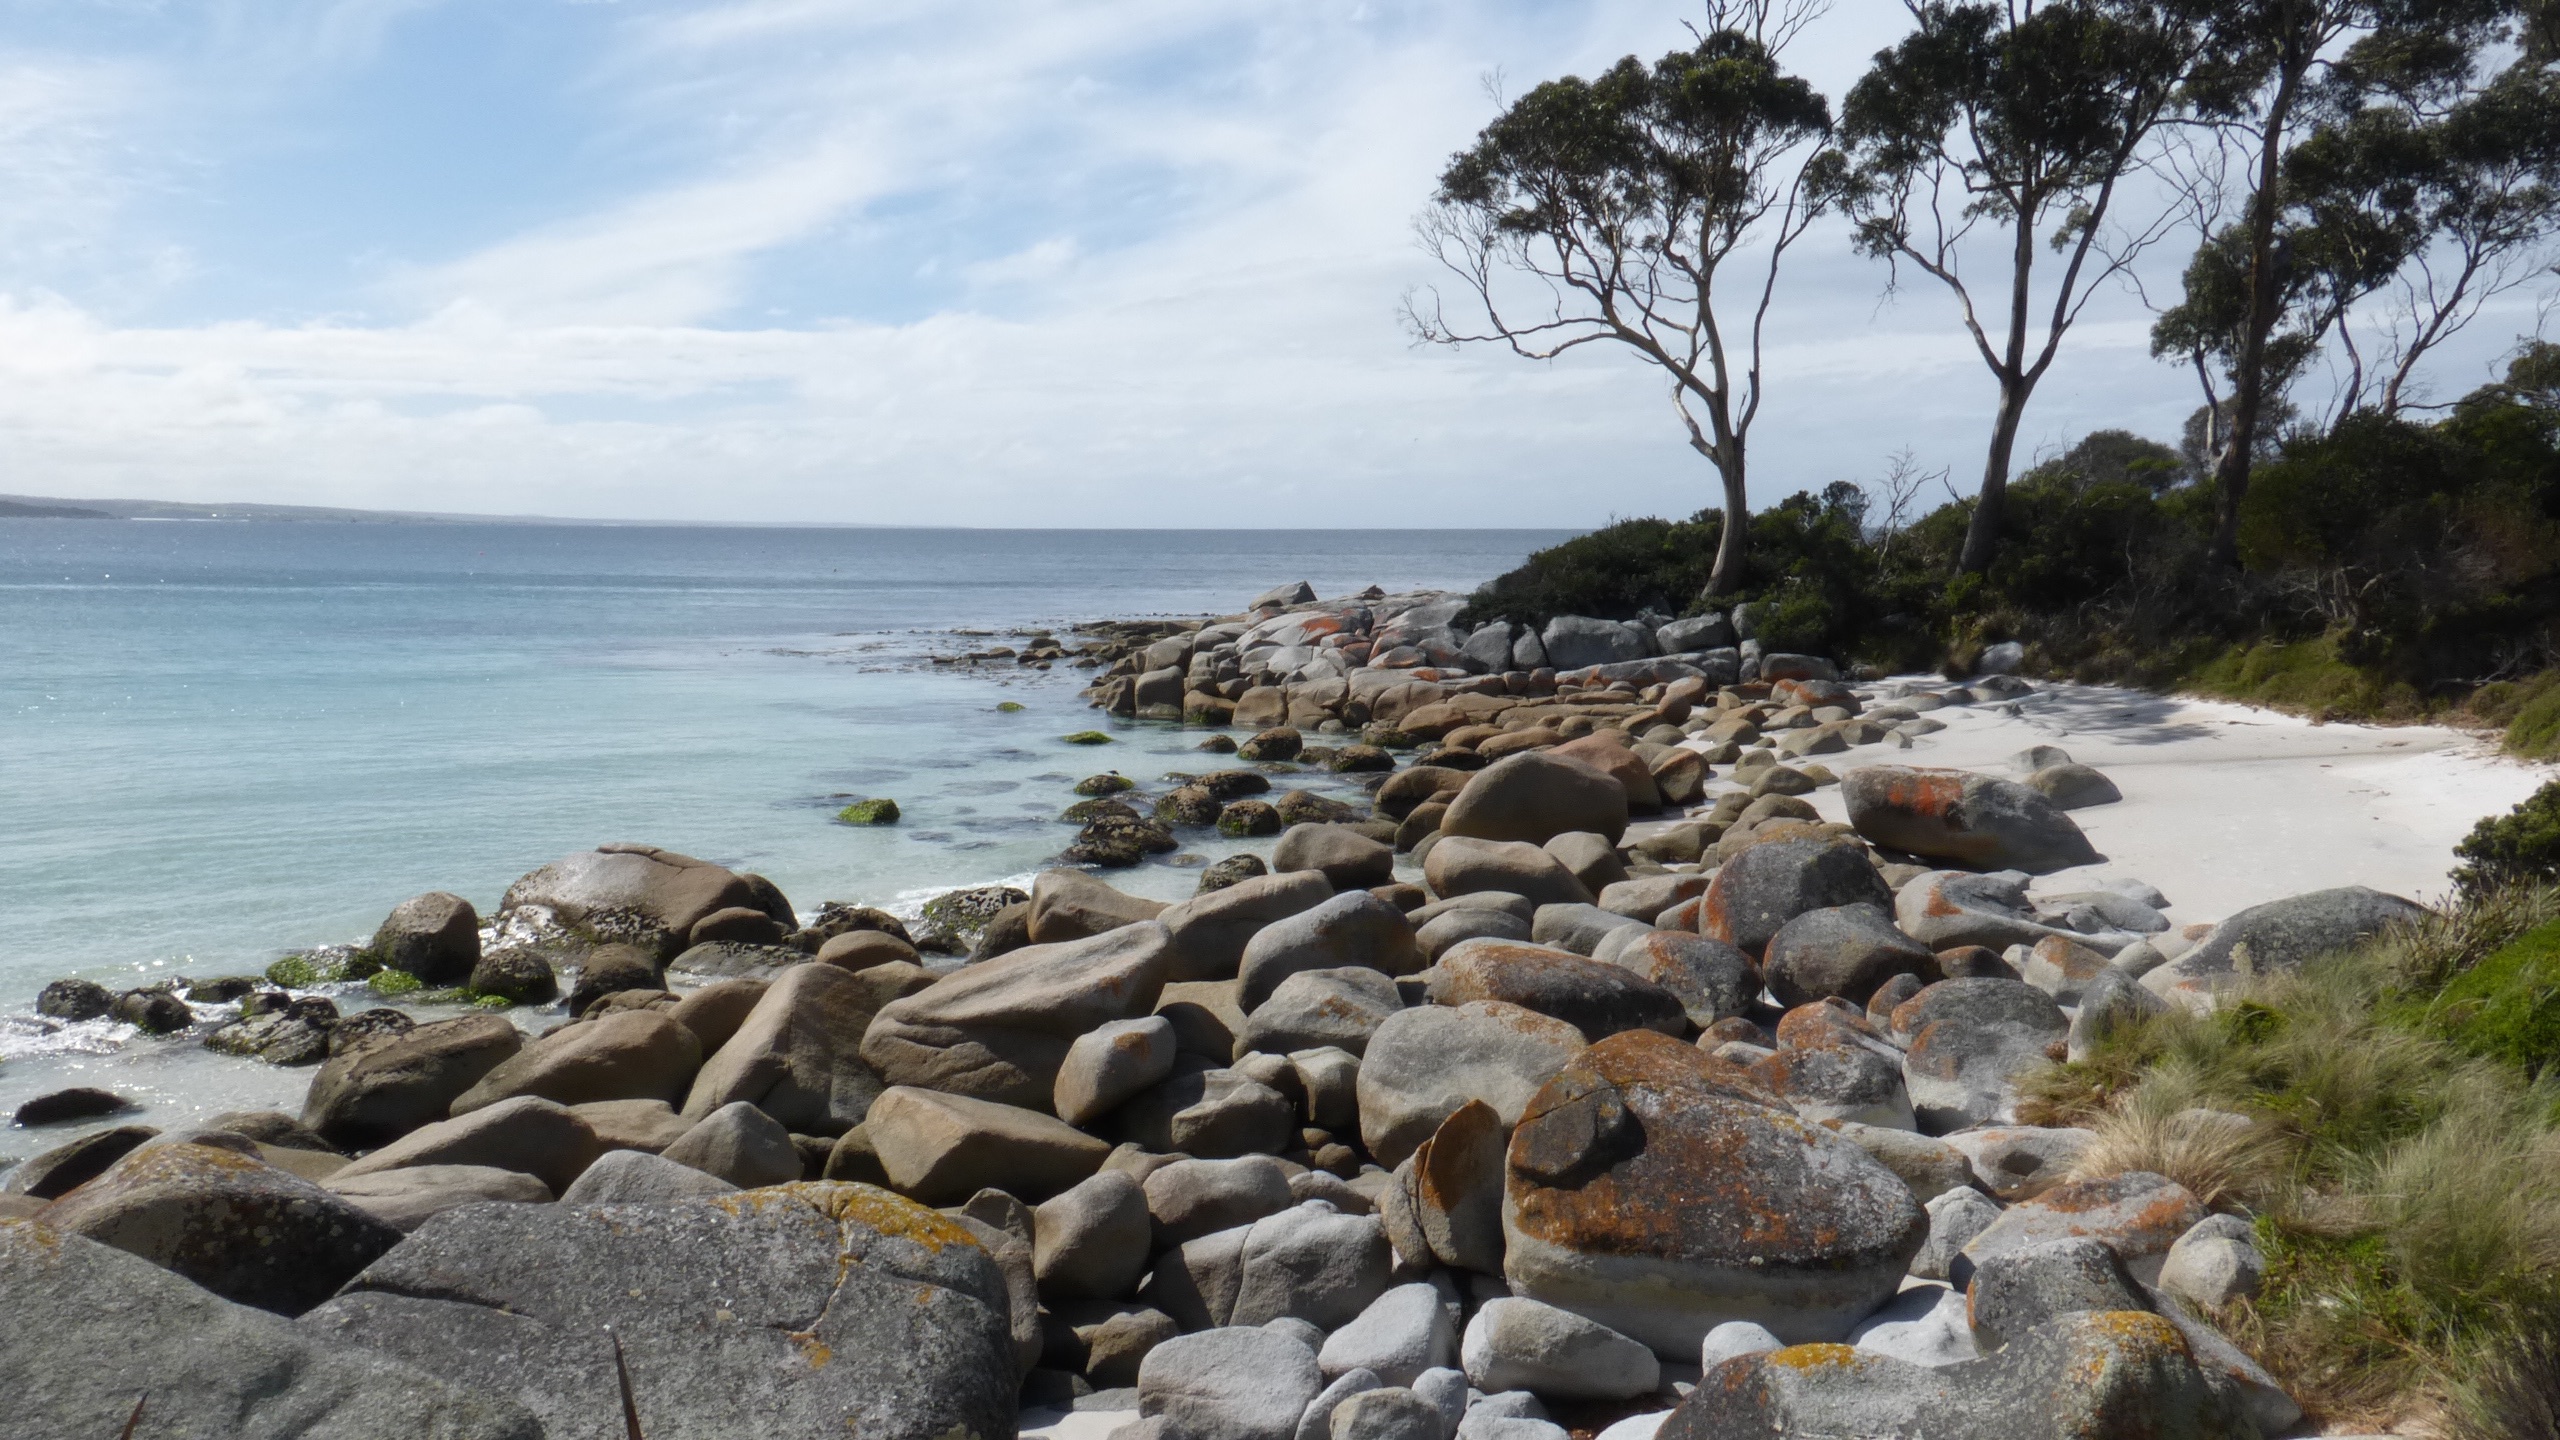
beach, sea, coast, rock, ocean, shore, vacation, cove, bay, terrain, body of water, cape